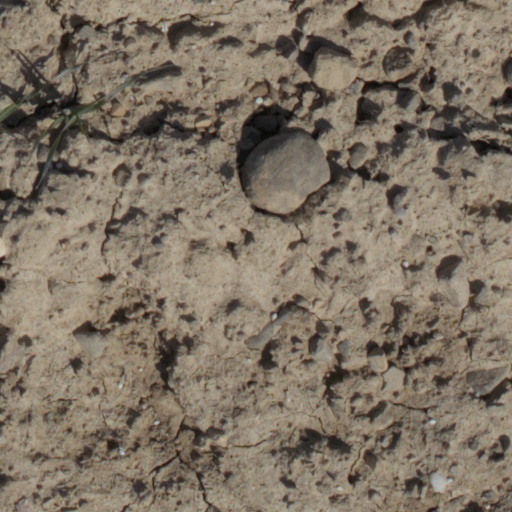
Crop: wheat